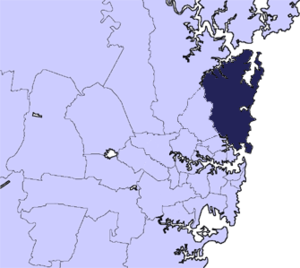
Le conseil de Northern Beaches est une zone d'administration locale de l'agglomération de Sydney, située dans l'État de Nouvelle-Galles du Sud en Australie, créée en 2016. Son siège est situé à Dee Why. La population s'élève à 252 878 habitants.